Egyptian pyramids

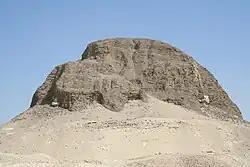
The Pyramid of Senusret II. The pyramid's natural limestone core is clearly visible as the yellow stratum at its base.

Amenemhat III was the last powerful ruler of the Twelfth Dynasty, and the pyramid he built at Hawara, near the Faiyum, is believed to post-date the so-called "Black Pyramid" built by the same ruler at Dahshur. It is the Hawara pyramid that is believed to have been Amenemhet's final resting place. What once was one of the most important archeological discoveries in Egypt, now looks like a pile of rubble due to the casing being removed from the times of the Romans. The Hawara pyramid was once covered in limestone, but only remains as a mudbrick core today.